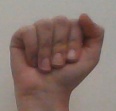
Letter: saad